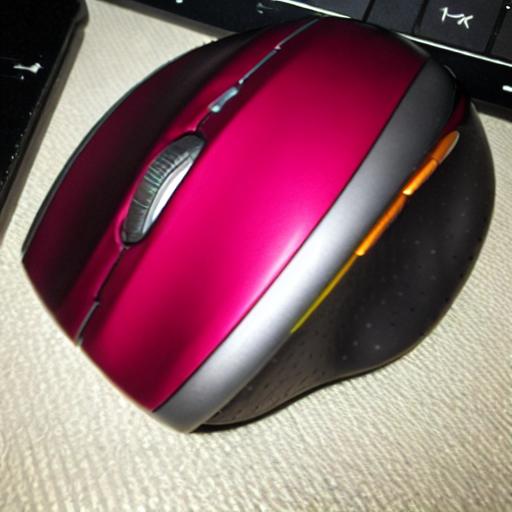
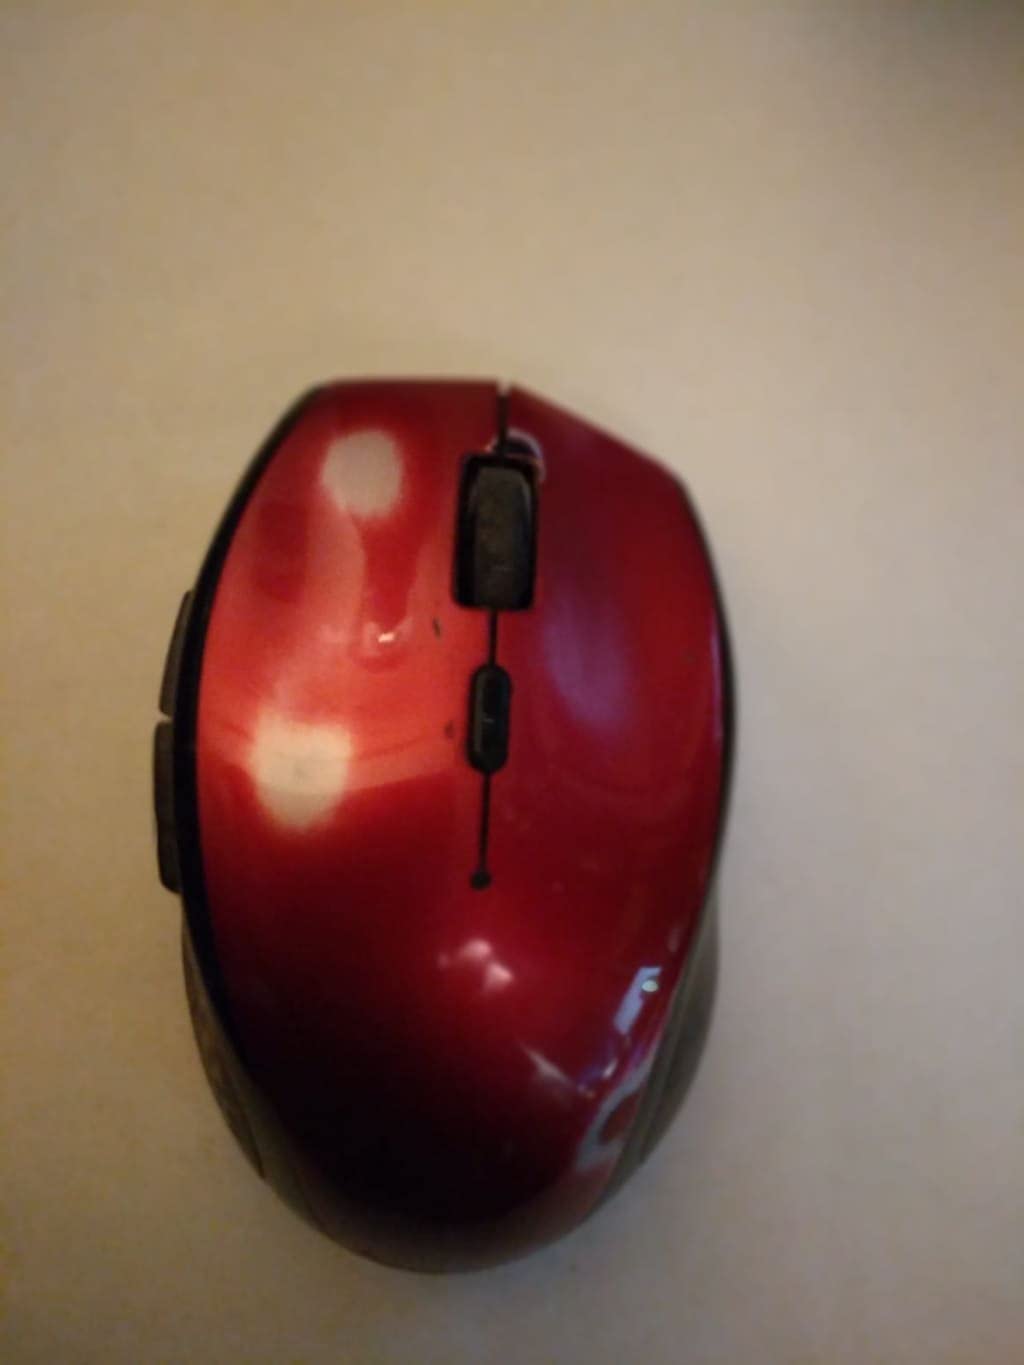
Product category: mouse
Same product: no